BF Homes Parañaque

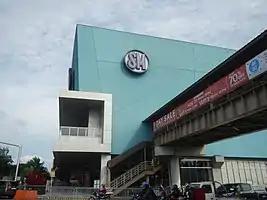
SM City BF Parañaque on Dr. Santos Avenue and President's Avenue

BF Homes Parañaque, in particular Aguirre Avenue, is known as a food hub in Metro Manila, rivaling other famous restaurant districts like the Timog-Morato and Maginhawa areas of Quezon City and Concepcion Dos area of Marikina.